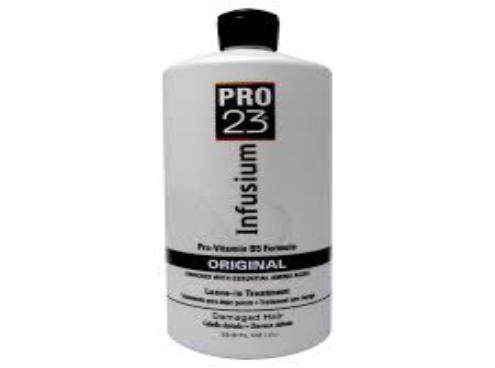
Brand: Infusium 23
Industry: Necessities